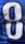
Number: 8